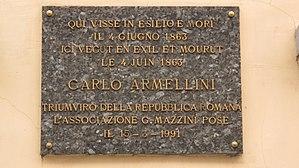
Plaque commémorative apposée sur la maison où mourut Carlo ARMELLINI (Rome, 1777 - Saint-Josse-ten-Noode, 1863)
Carlo Armellini est un juriste et homme politique italien.